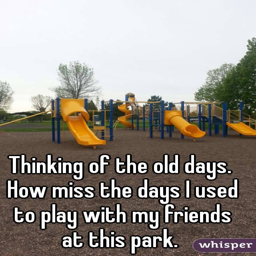
thinking of the old days .